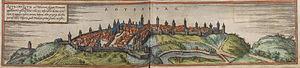
Rothenburg ob der Tauber est une petite ville allemande médiévale de Bavière, située dans l'arrondissement d'Ansbach et le district de Moyenne-Franconie, à 32 km au nord-ouest d'Ansbach et à 60 kilomètres de Nuremberg.